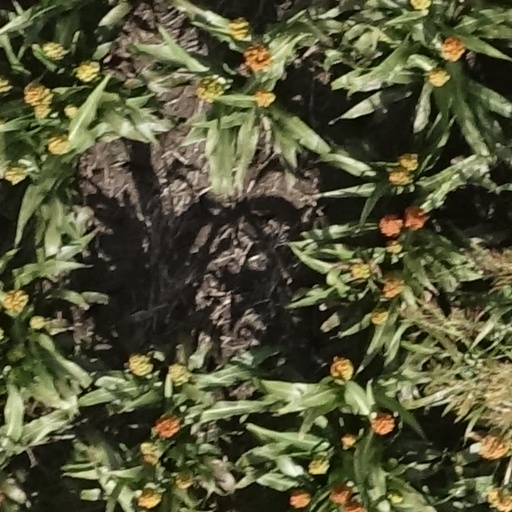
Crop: sorghum